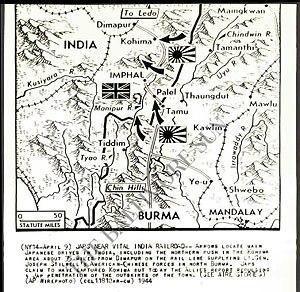
La bataille de Kohima s'est déroulée durant l'Opération U-Go, l'offensive japonaise menée en Inde en 1944 durant la Seconde Guerre mondiale.